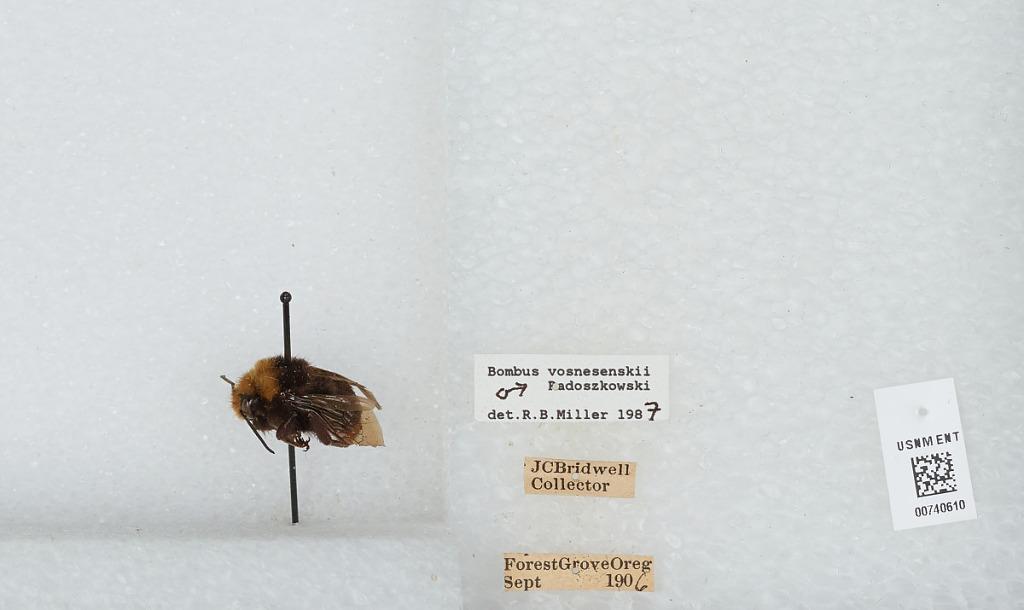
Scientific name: Bombus (Pyrobombus) vosnesenskii Radoszkowski
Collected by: J. Bridwell
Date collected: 1906-9-
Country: United States
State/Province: Oregon
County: Washington
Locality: Forest Grove
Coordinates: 45.5197, -123.111
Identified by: Miller, R. B.